Mr. Deeds

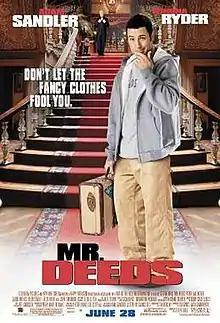
Theatrical release poster

Mr. Deeds is a 2002 American comedy film directed by Steven Brill, written by Tim Herlihy, and produced by Sid Ganis and Jack Giarraputo. It stars Adam Sandler in the title role, alongside Winona Ryder, Peter Gallagher, Jared Harris, Allen Covert, Erick Avari, and John Turturro. The film is a remake of the 1936 Frank Capra film "Mr. Deeds Goes to Town", which itself was based on the 1935 short story "Opera Hat" by Clarence Budington Kelland. It tells the story of a pizzeria owner who learns that he is the heir of a late multi-billionaire.